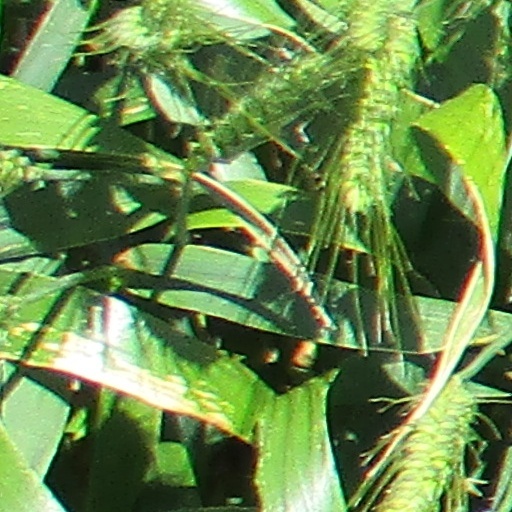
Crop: wheat